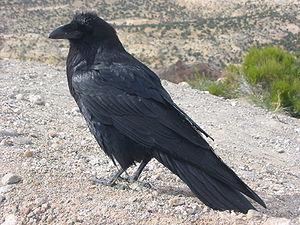
Les provinces et territoires du Canada ont pour emblèmes des drapeaux et des armoiries ainsi que des plantes ou animaux emblématiques.